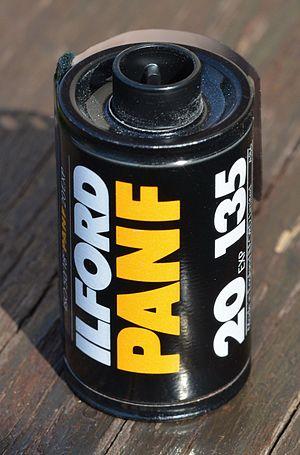
Ilford Photo est une entreprise britannique de produits photographiques noir et blanc. Elle est contrôlée par Harman Technology Limited et son siège est à Mobberley, dans le Cheshire, en Angleterre.